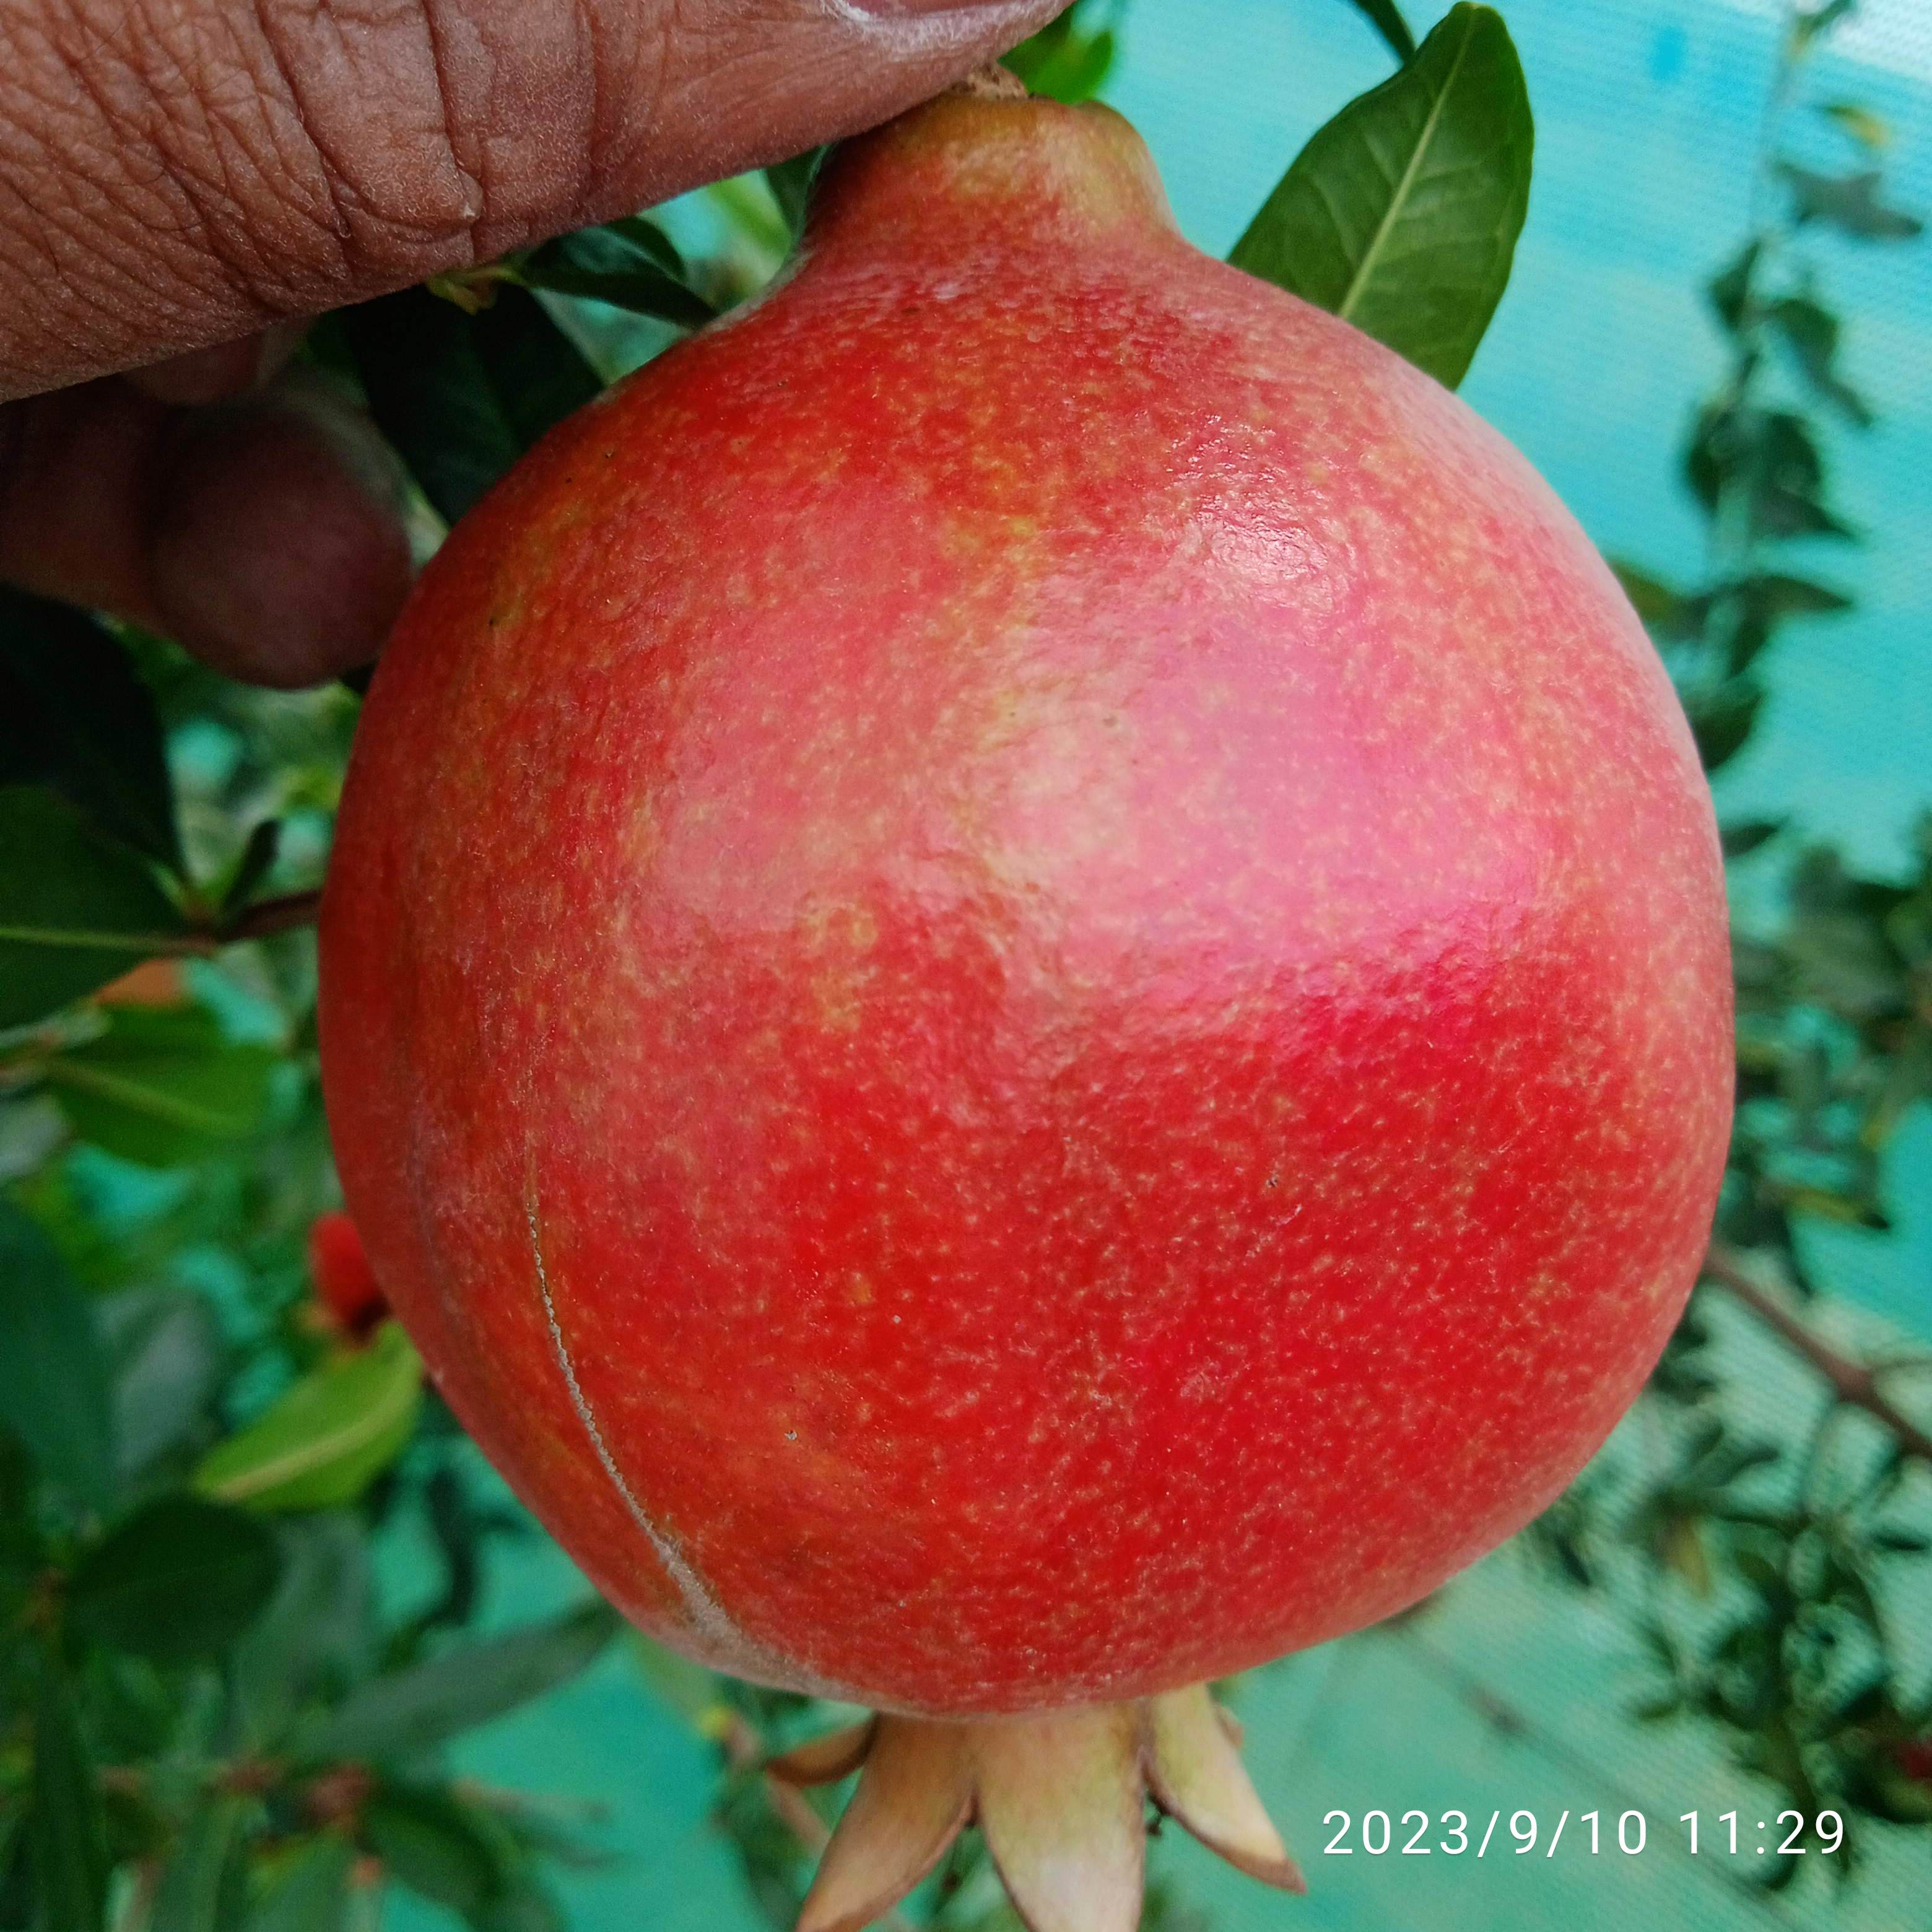
Label: Healthy